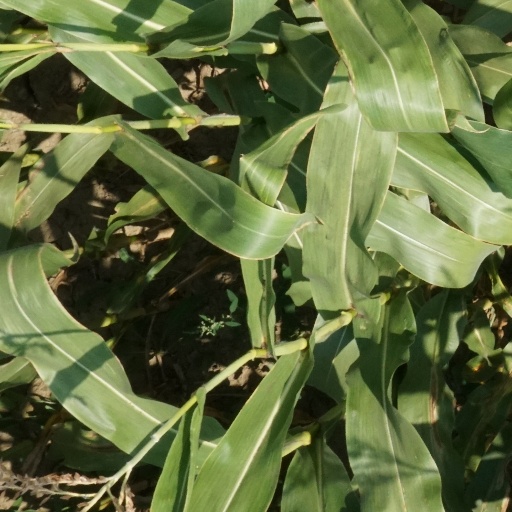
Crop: maize; corn